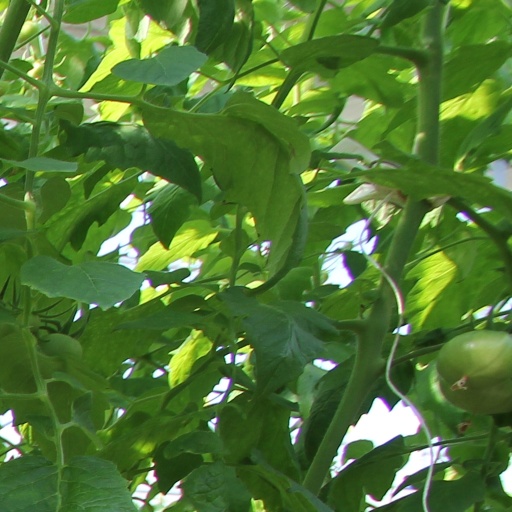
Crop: tomato